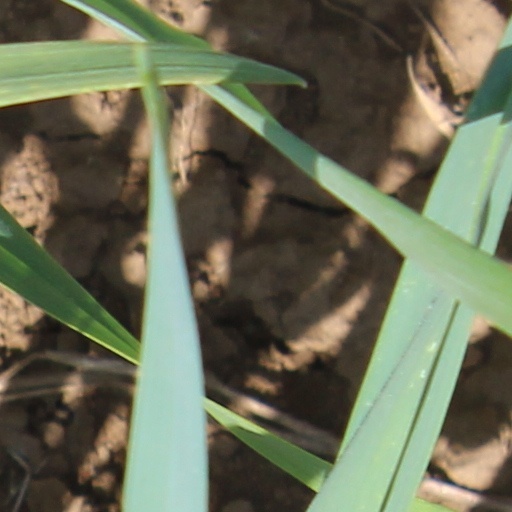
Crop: wheat